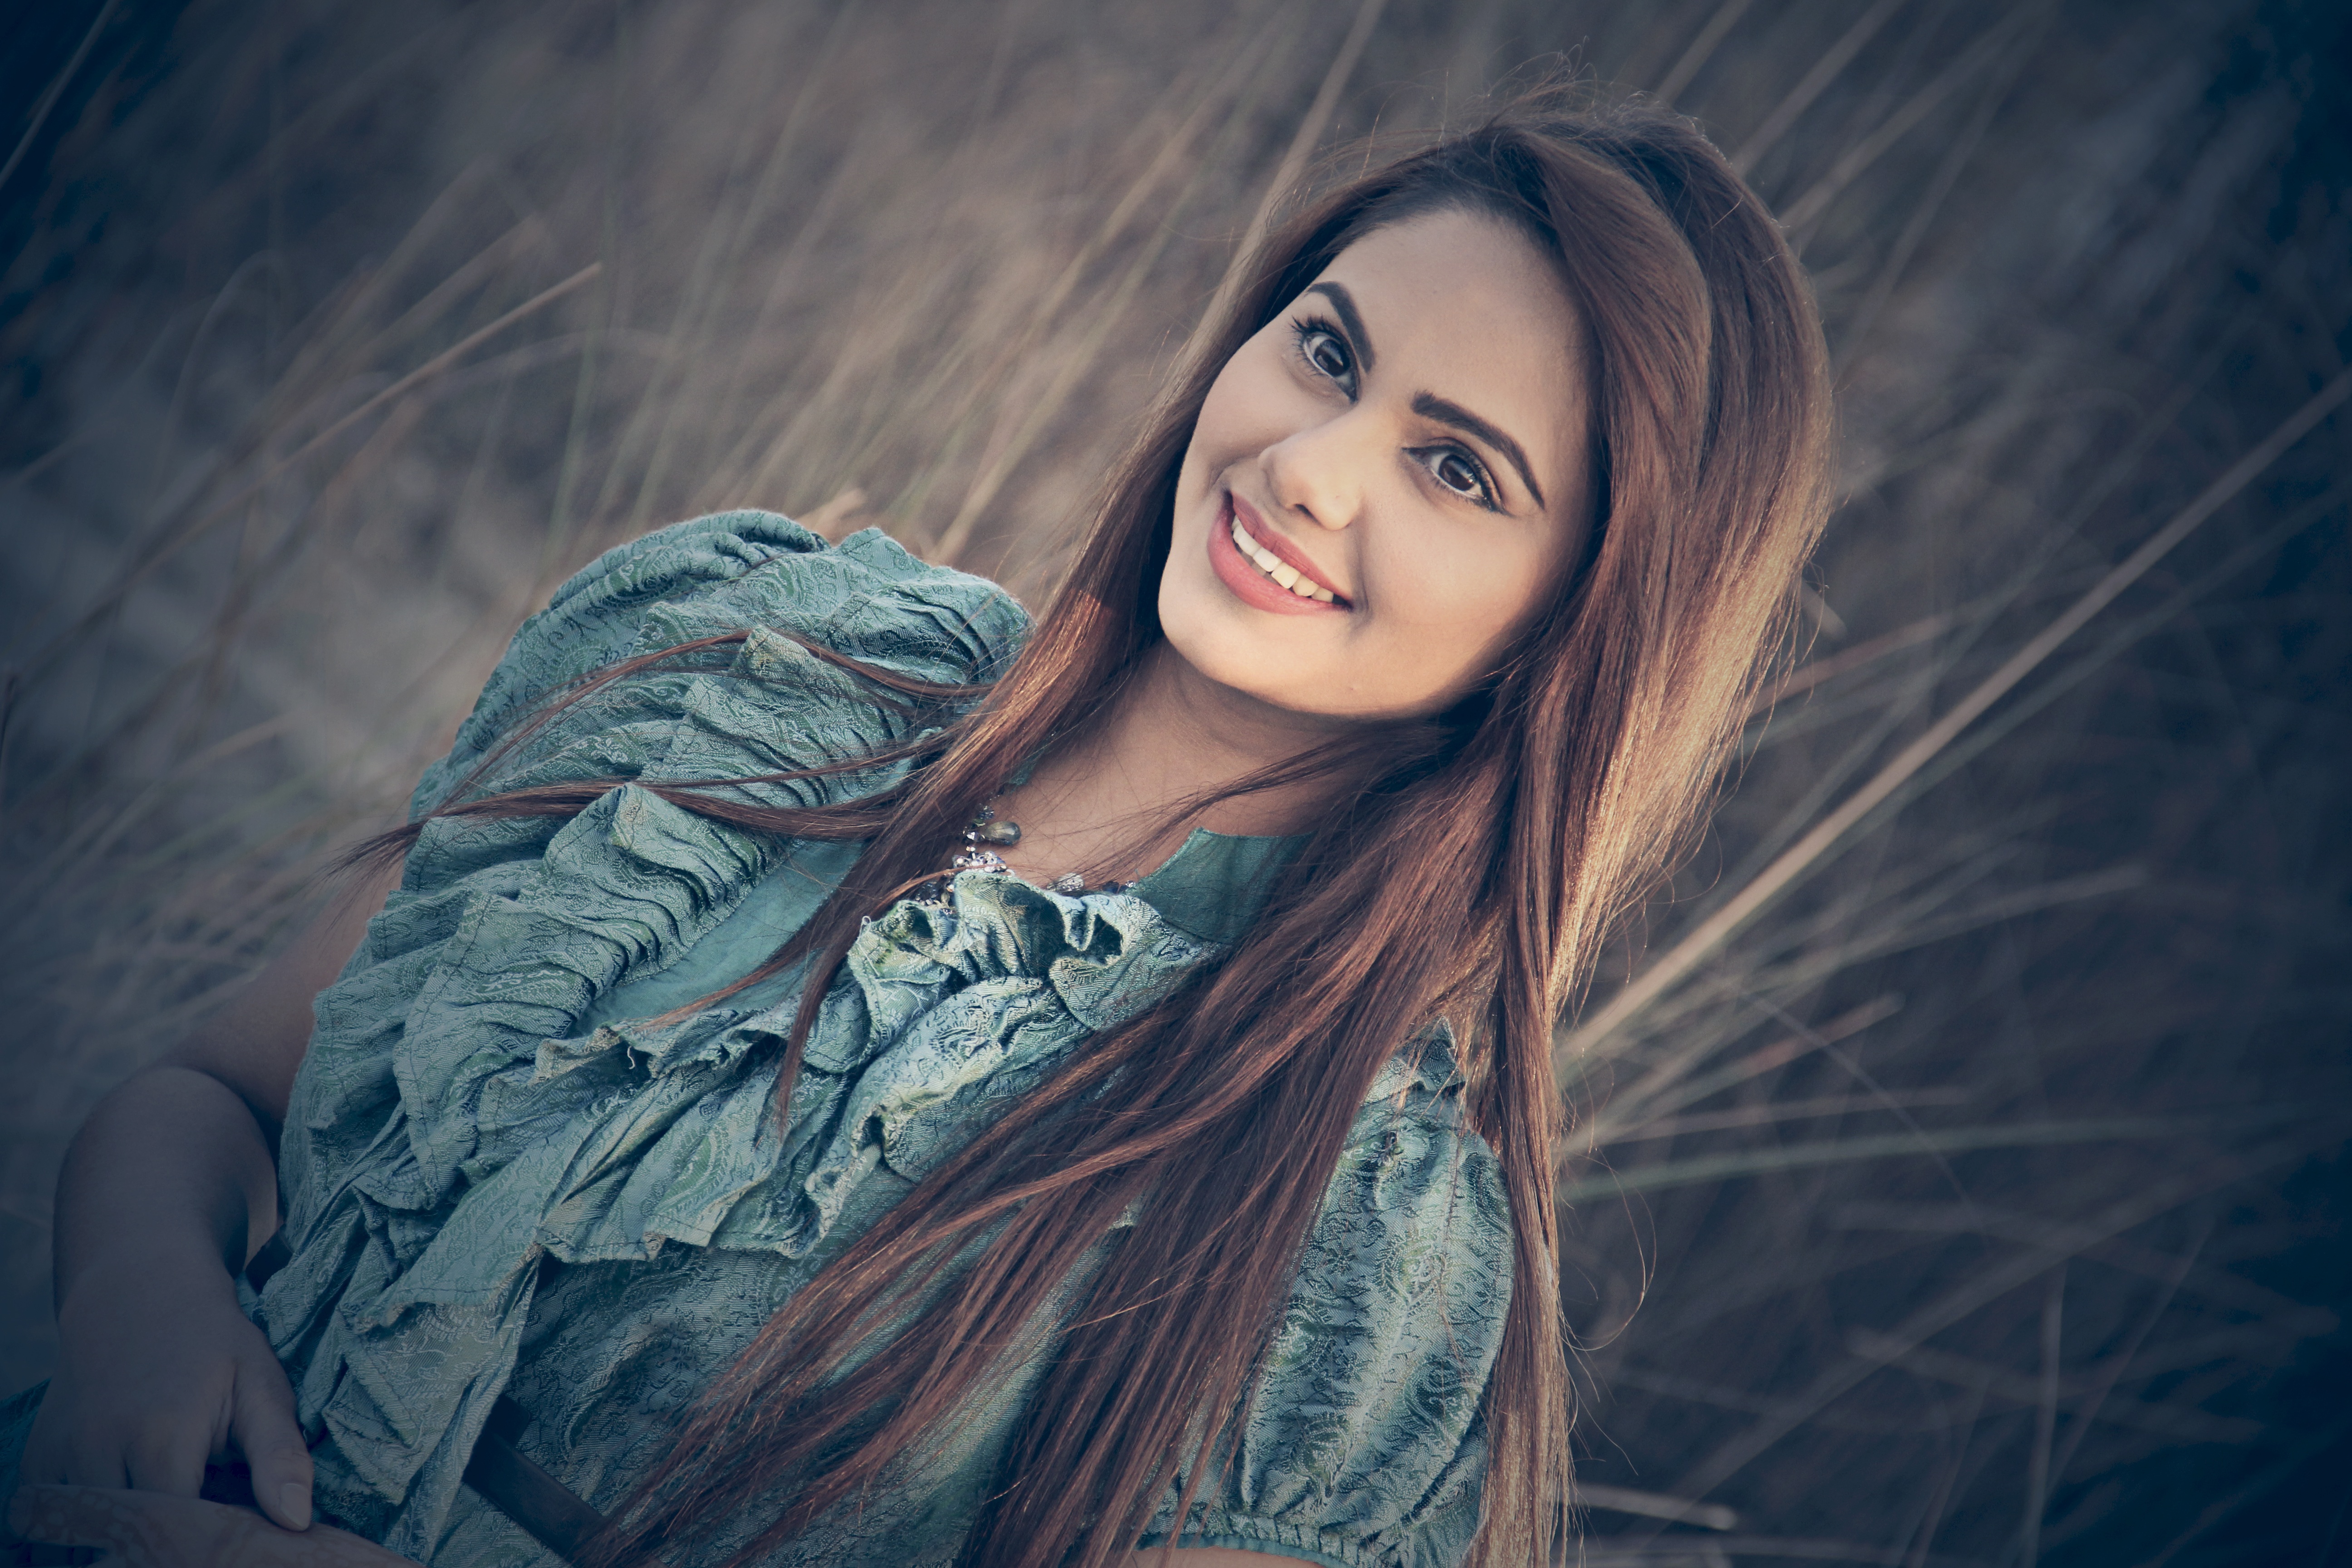
person, girl, woman, photography, cute, female, love, portrait, model, romantic, fashion, blue, lady, lifestyle, date, girlfriend, happy, eye, photograph, beauty, sexy, style, photo shoot, in love, brown hair, portrait photography